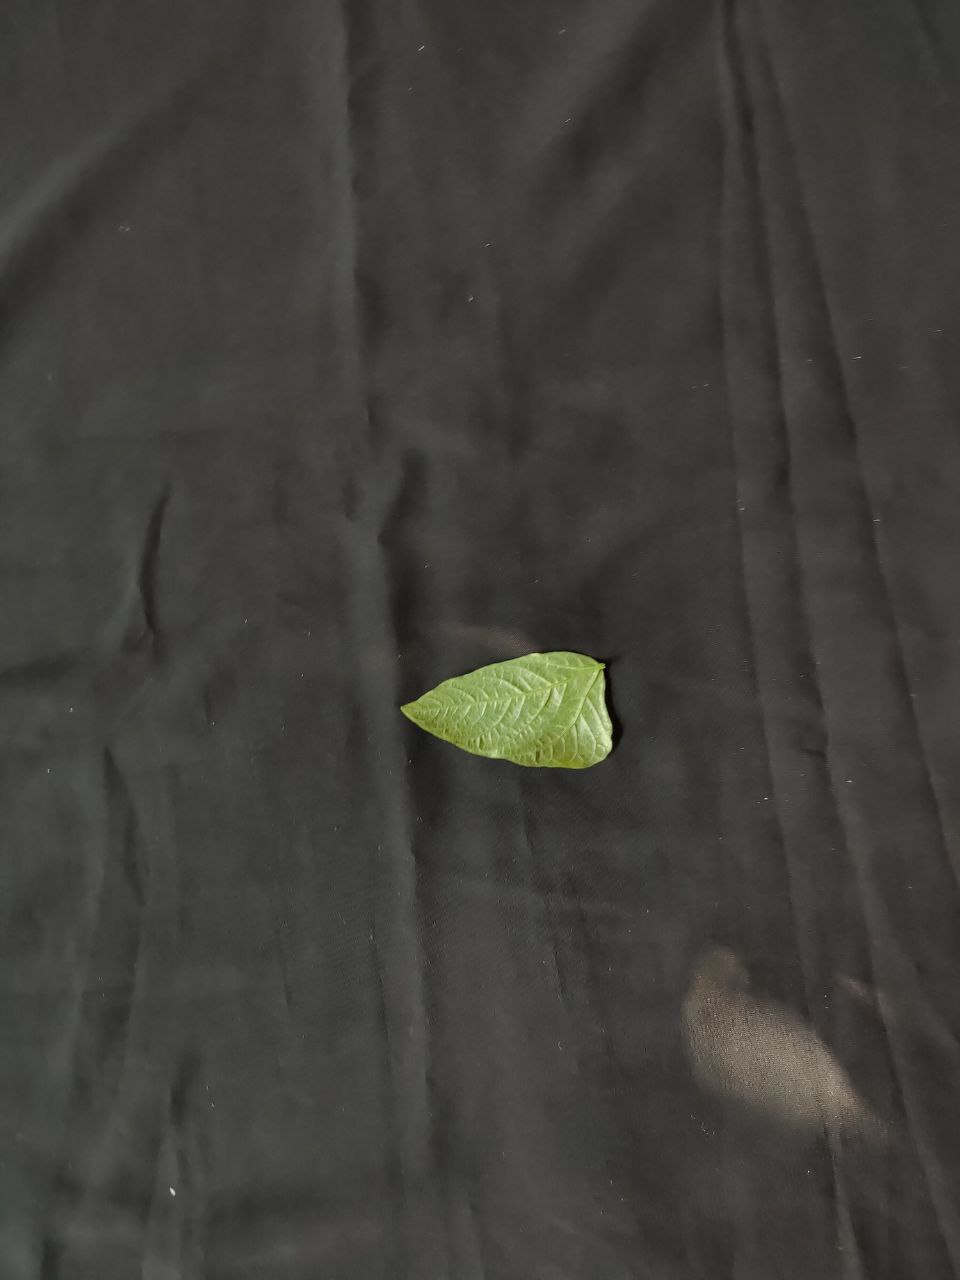
Crop: cowpea
Leaf condition: Mosaic Virus